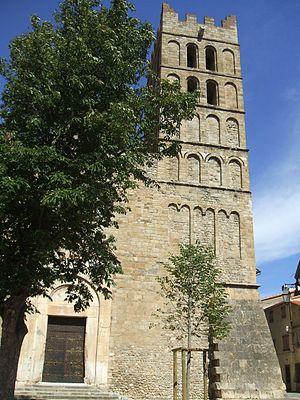
Cathédrale d'Elne (Pyrénées-Orientales, France)
Cet article présente une liste des églises romanes des Pyrénées-Orientales.
Cet article recense les monuments historiques des Pyrénées-Orientales, en France.